San Lorenzo Martire, Zogno

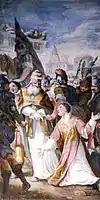
Albrici fresco depicting "St Lawrence with Pope Sixtus II".

San Lorenzo Martire is a Roman Catholic church located in Zogno, region of Lombardy, Italy.